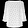
Label: Shirt